Candidates in the 2016 Philippine presidential election

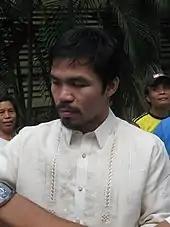
Manny Pacquiao

Richard J. Gordon launched a presidential bid in 2010 for his own party of Bagumbayan-VNP. Gordon also launched a senatorial bid in 2013 but lost by a close margin to Gringo Honasan for the final Senate seat. Having a clean and strong track record, Gordon was a potential candidate for 2016. Gordon is a former mayor of Olongapo City, former chairman of the Subic Bay Metropolitan Authority, former secretary of the Department of Tourism and currently serves as chairman of the Philippine Red Cross after 45 years of volunteering.